Moravians

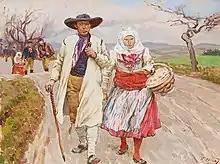
"Moravians", painted by Vaclav Maly

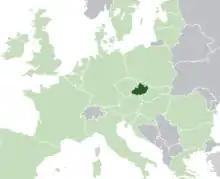
Moravia within the European Union

Moravians ( or colloquially , outdated ) are a Czech ethnographic group from the Moravia region of the Czech Republic, who speak the Moravian dialects of Czech or Common Czech or a mixed form of both. Along with the Silesians of the Czech Republic, a part of the population to identify ethnically as Moravian has registered in Czech censuses since 1991. The figure has fluctuated and in the 2011 census, 6.01% of the Czech population declared Moravian as their ethnicity. Smaller pockets of people declaring Moravian ethnicity are also native to neighboring Slovakia.